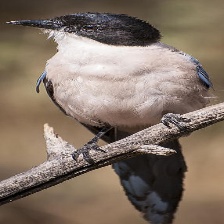
Species: IBERIAN MAGPIE
Scientific name: CYANOPICA COOKI
ImageNet parent category: magpie